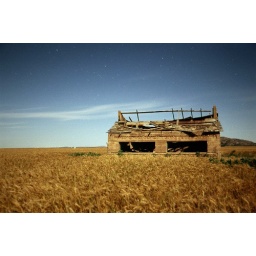
This is a house on the side of the road in a wheat field near Altus, OK